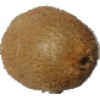
Label: Kiwi 1